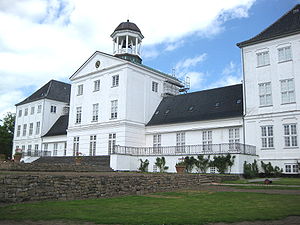
Sundeved
Gråsten Slot og Gråsten Slotskirke
Gråsten Slot i Sønderjylland.
Sundeved er en halvø mellem Aabenraa Fjord og Flensborg Fjord begynder. Halvøen vest for Alssund er et typisk frugtbart morænelandskab. Sundeved har sit navn efter „sundet“, som skiller Als fra fastlandet; det betegnes som et skovland. På det gamle herredssegl, som er bevaret under et aktstykke fra middelalderen, er der derfor også fremstillet et træ og et vand; folk vest fra, på heden, kaldte Sundvedboerne for „de Skovbo mænd“. De tilsvarende halvøer på Sønderjyllands østkyst, nord og syd for denne, synes at have været opdyrkede og befolkede, før Sundved kom under ploven; især gælder det om største delen af Angel. Der var lange tider, i hvilke man søgte at undgå de fremskudte halvøer og strandkanten på grund af havets usikkerhed.